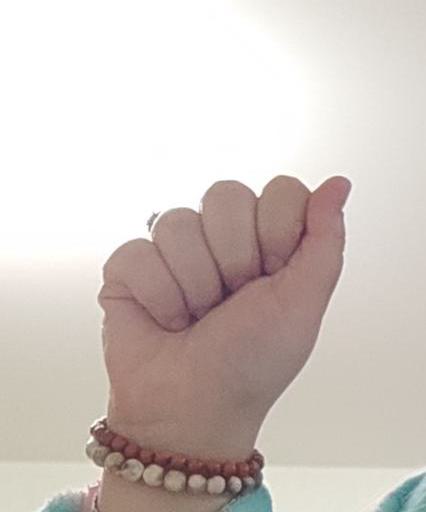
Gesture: fist